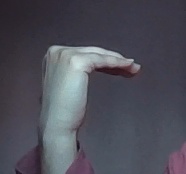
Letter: haa